Carmen L. Browne

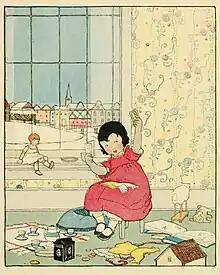
Illustration from "Sunny Rhymes for Happy Children", 1917

Browne created illustrations for books and greeting cards for the P. F. Volland Company. Her illustrations were described as "light and dainty", "difficult to surpass in sheer loveliness", "apt pictures .. to please the wee ones", "assisting the text admirably, designed as they are to delight the child's heart," and as making "appropriate" gift books for "little friends and relatives. She also designed wallpaper patterns for children, and invented an educational doll apparatus, "to associate with a doll educational matter which is commonly presented in unattractive, formal lessons." Her lithographs, some of which were shown at the Ninth International Print Makers' Exhibition in 1928, were described as "amusing and very expert".